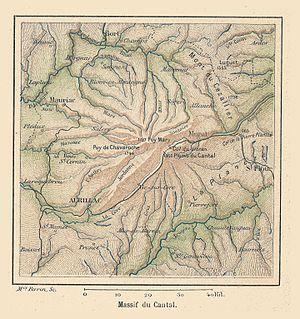
Cartes du géographe Franz Schrader
Le premier tunnel du Lioran est un tunnel routier français, situé dans les monts du Cantal, en Auvergne, dans le Massif central, permettant de relier l'est et l'ouest du département. Ce tunnel n'est pas le plus ancien tunnel routier en France, ni l'un des plus longs ni le plus haut tunnel du monde ni le plus ancien tunnel routier en service. Devenu trop étroit pour la circulation dense d'aujourd'hui, il fut remplacé en 2007 par le deuxième tunnel routier du Lioran.